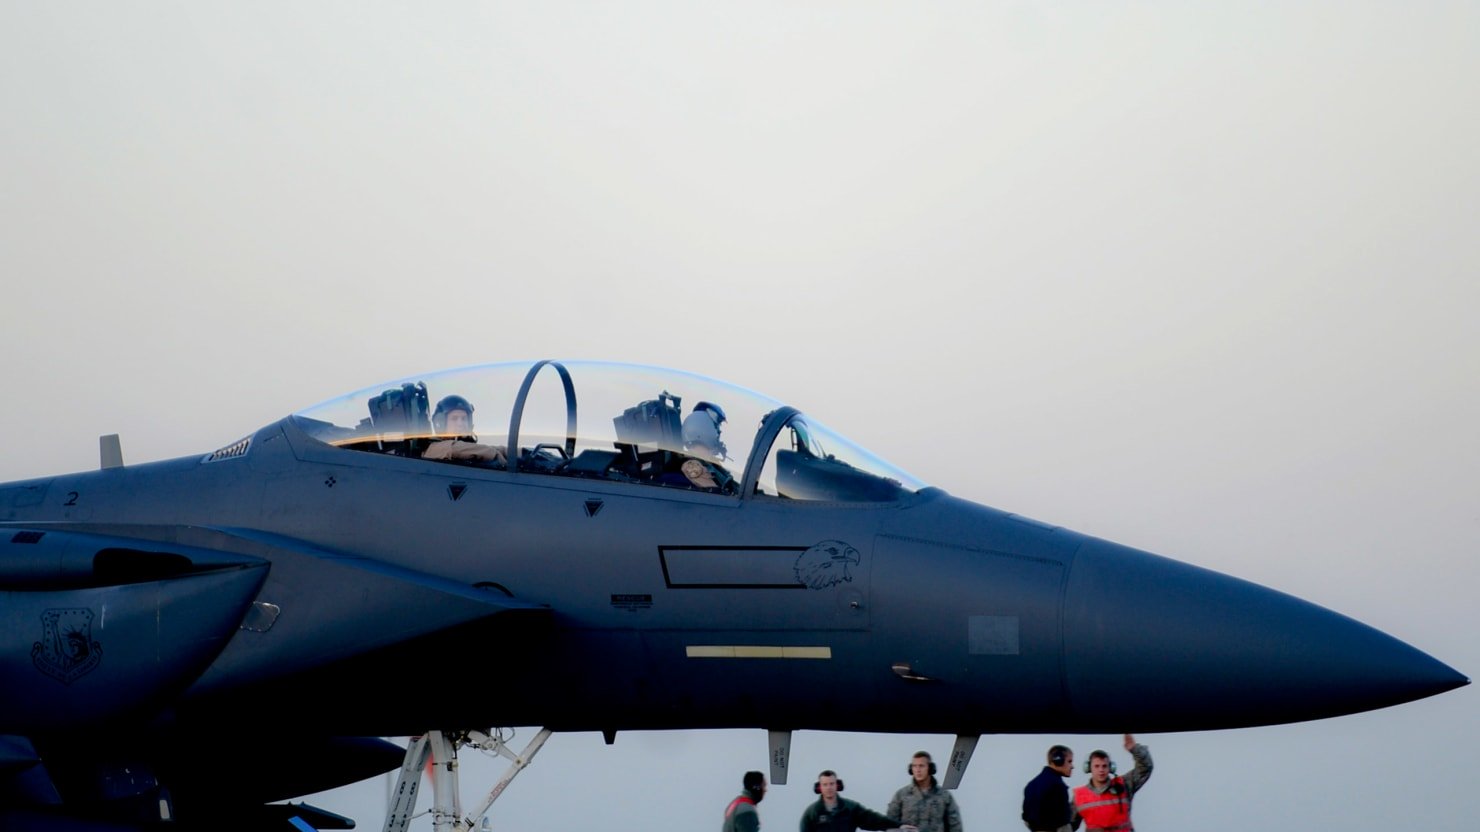
Vehicle type: Planes